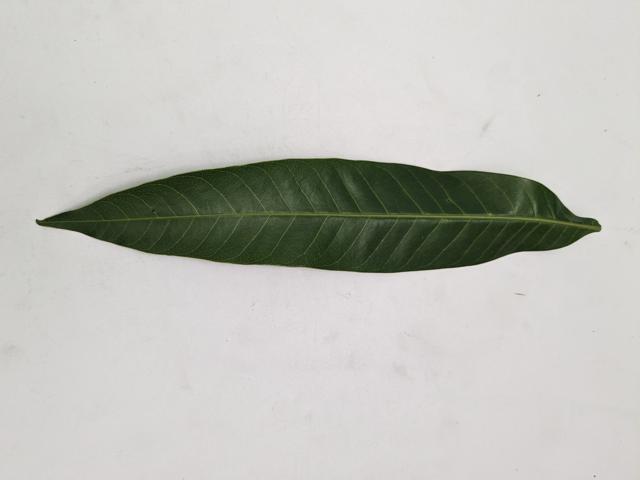
Mango leaf variety: Chaunsa